Julian Wruck

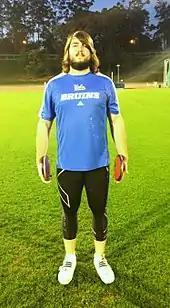
Julian Wruck

Julian Edward Wruck (born 6 July 1991) is an Australian discus thrower and Olympic athlete. His personal best to date is 68.16m which places him as the Number 2 athlete on the All Time List of Australian discus throwers.